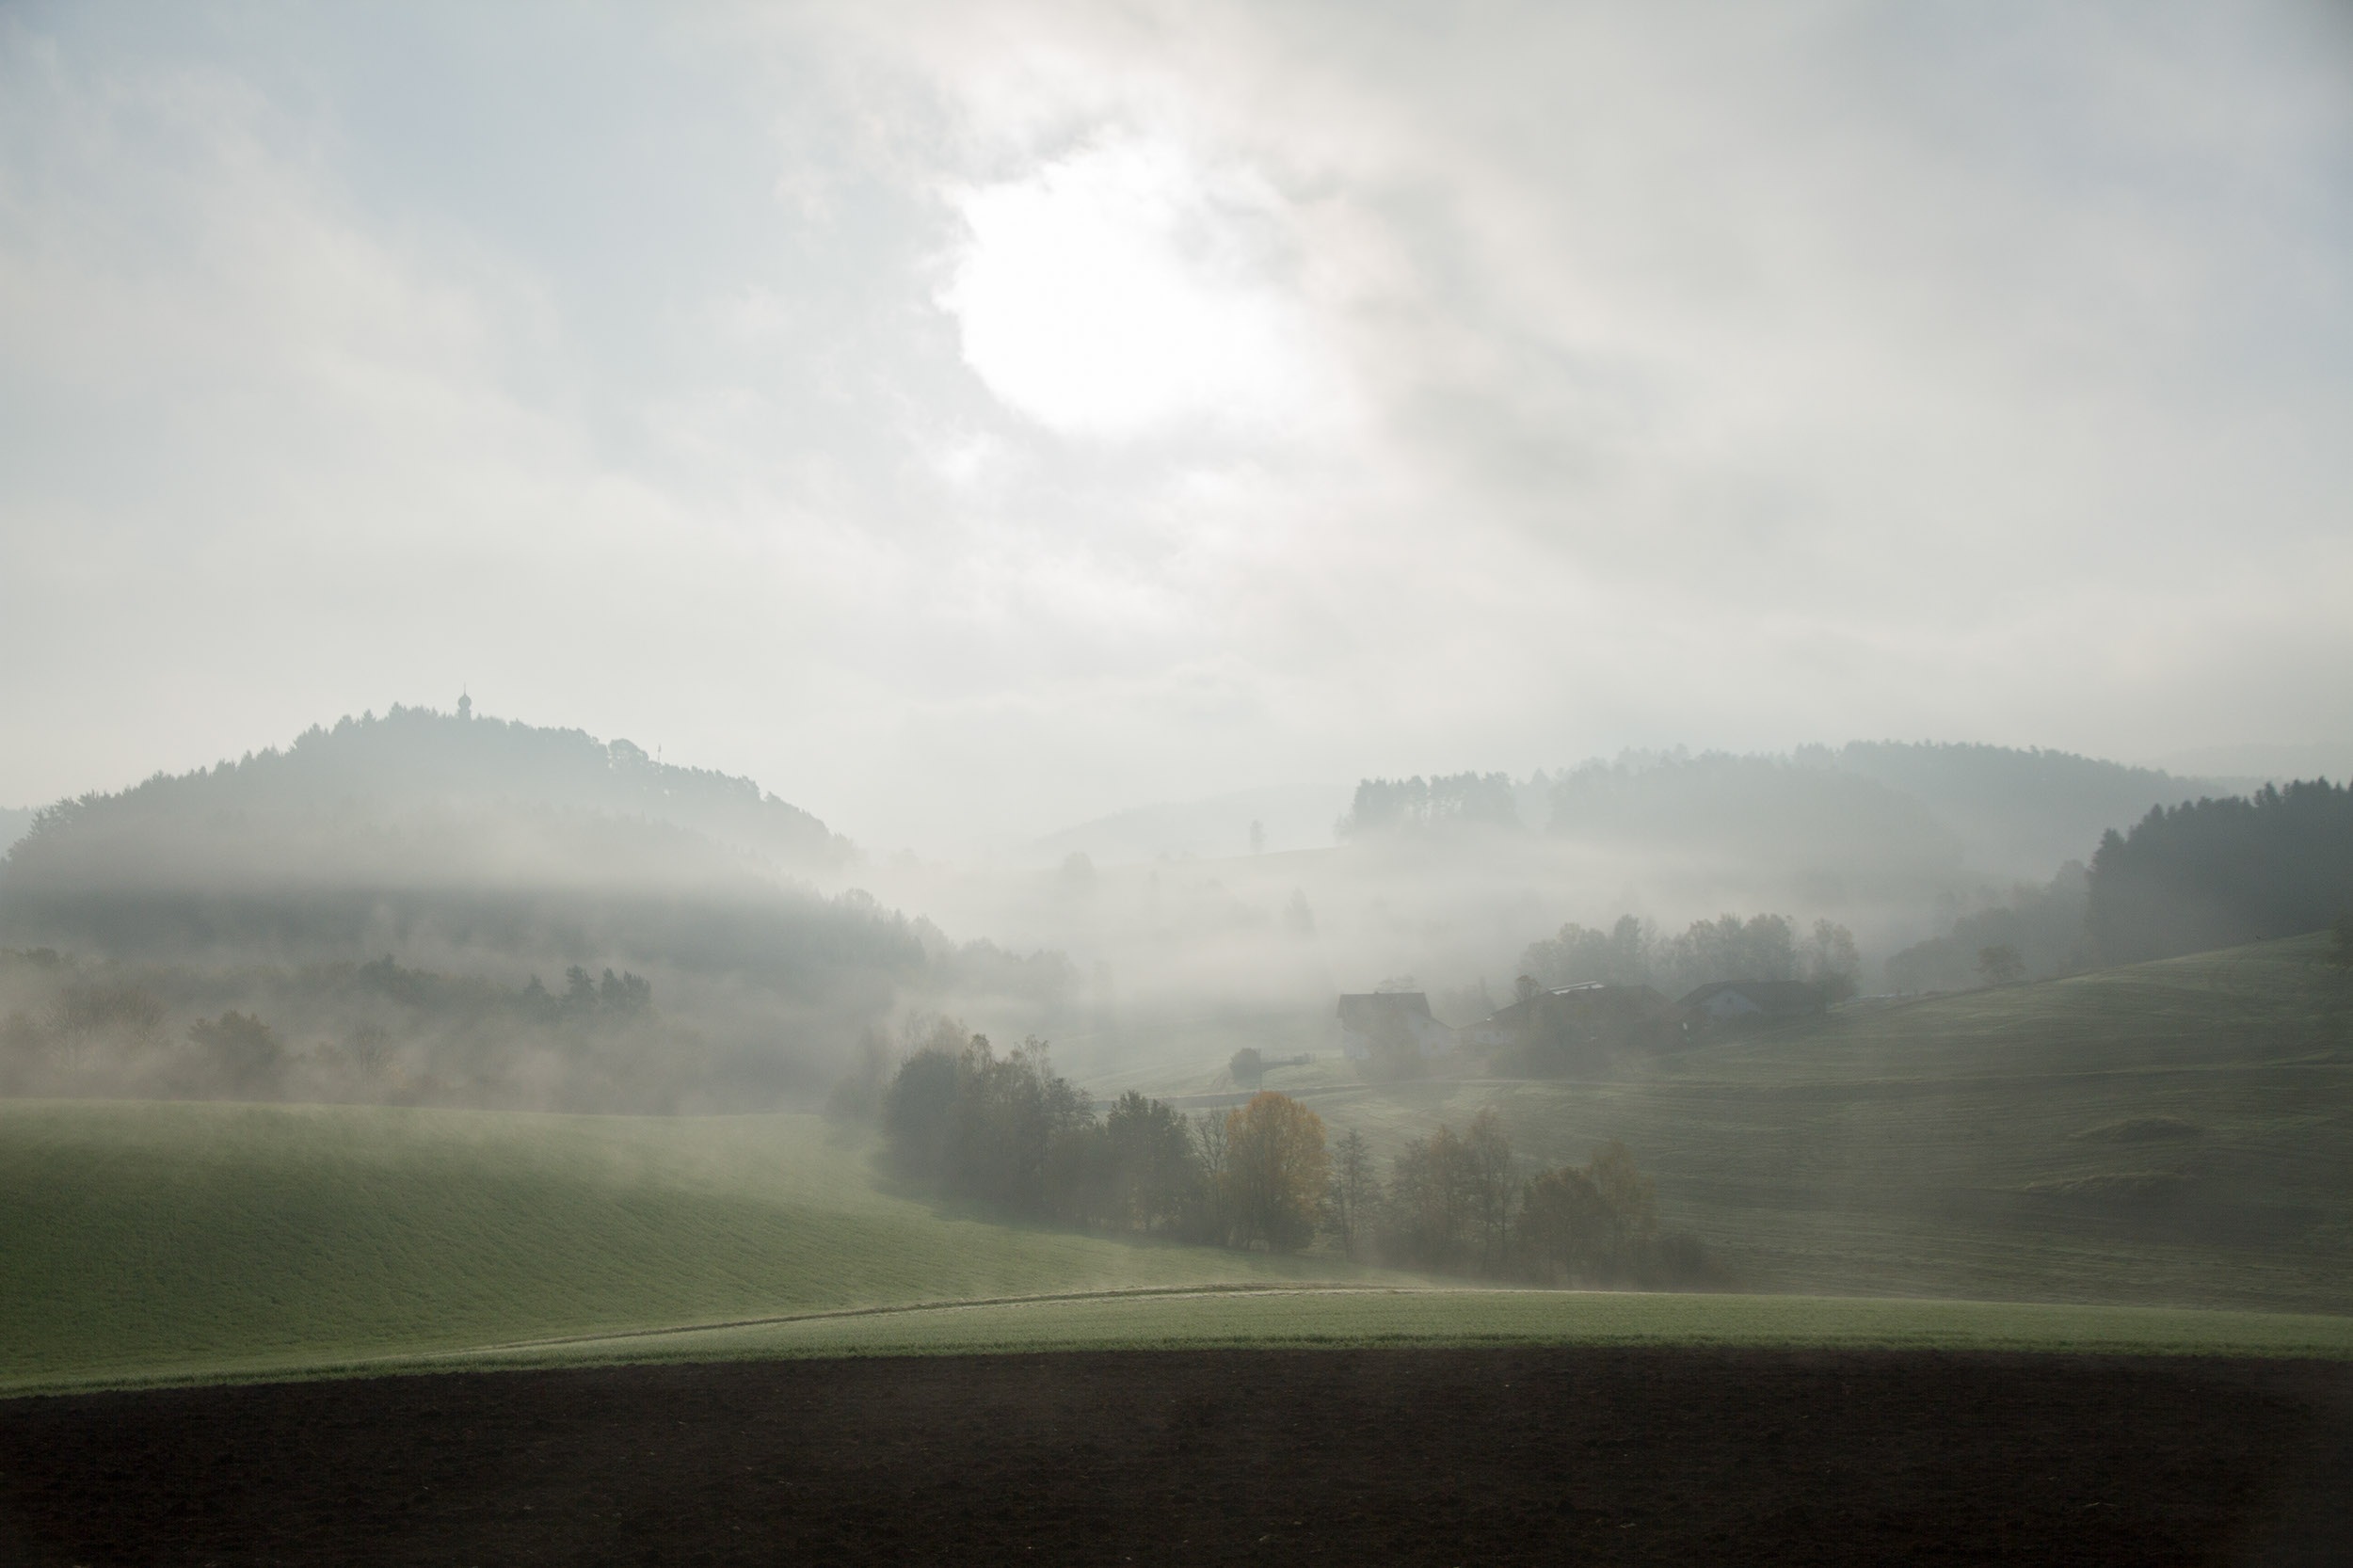
landscape, nature, forest, horizon, mountain, cloud, sky, fog, sunrise, mist, meadow, sunlight, morning, hill, dawn, atmosphere, weather, haze, plain, fog bank, road trip, rural area, drizzle, meteorological phenomenon, atmospheric phenomenon, atmosphere of earth, mountainous landforms